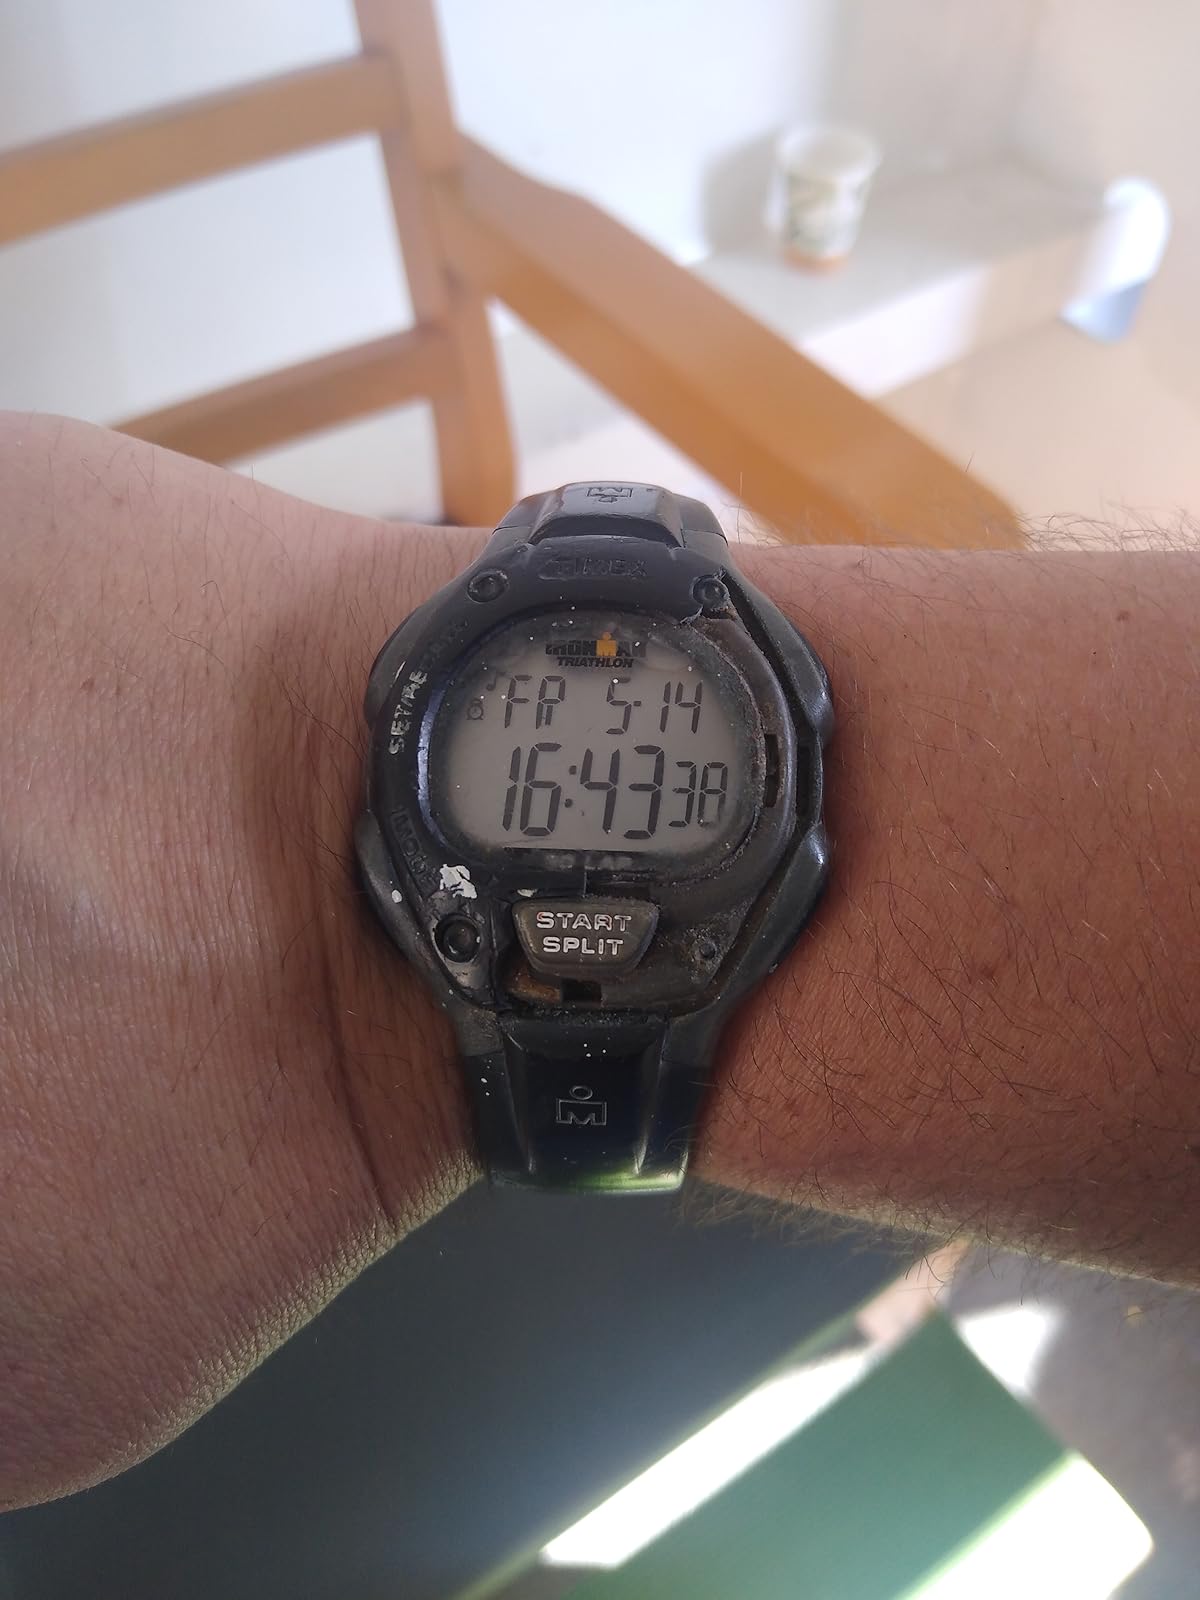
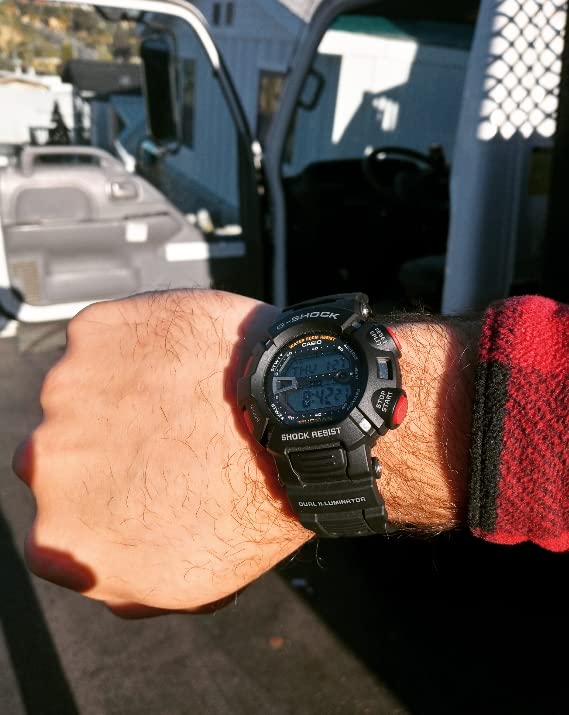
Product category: accessories_watch
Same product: no